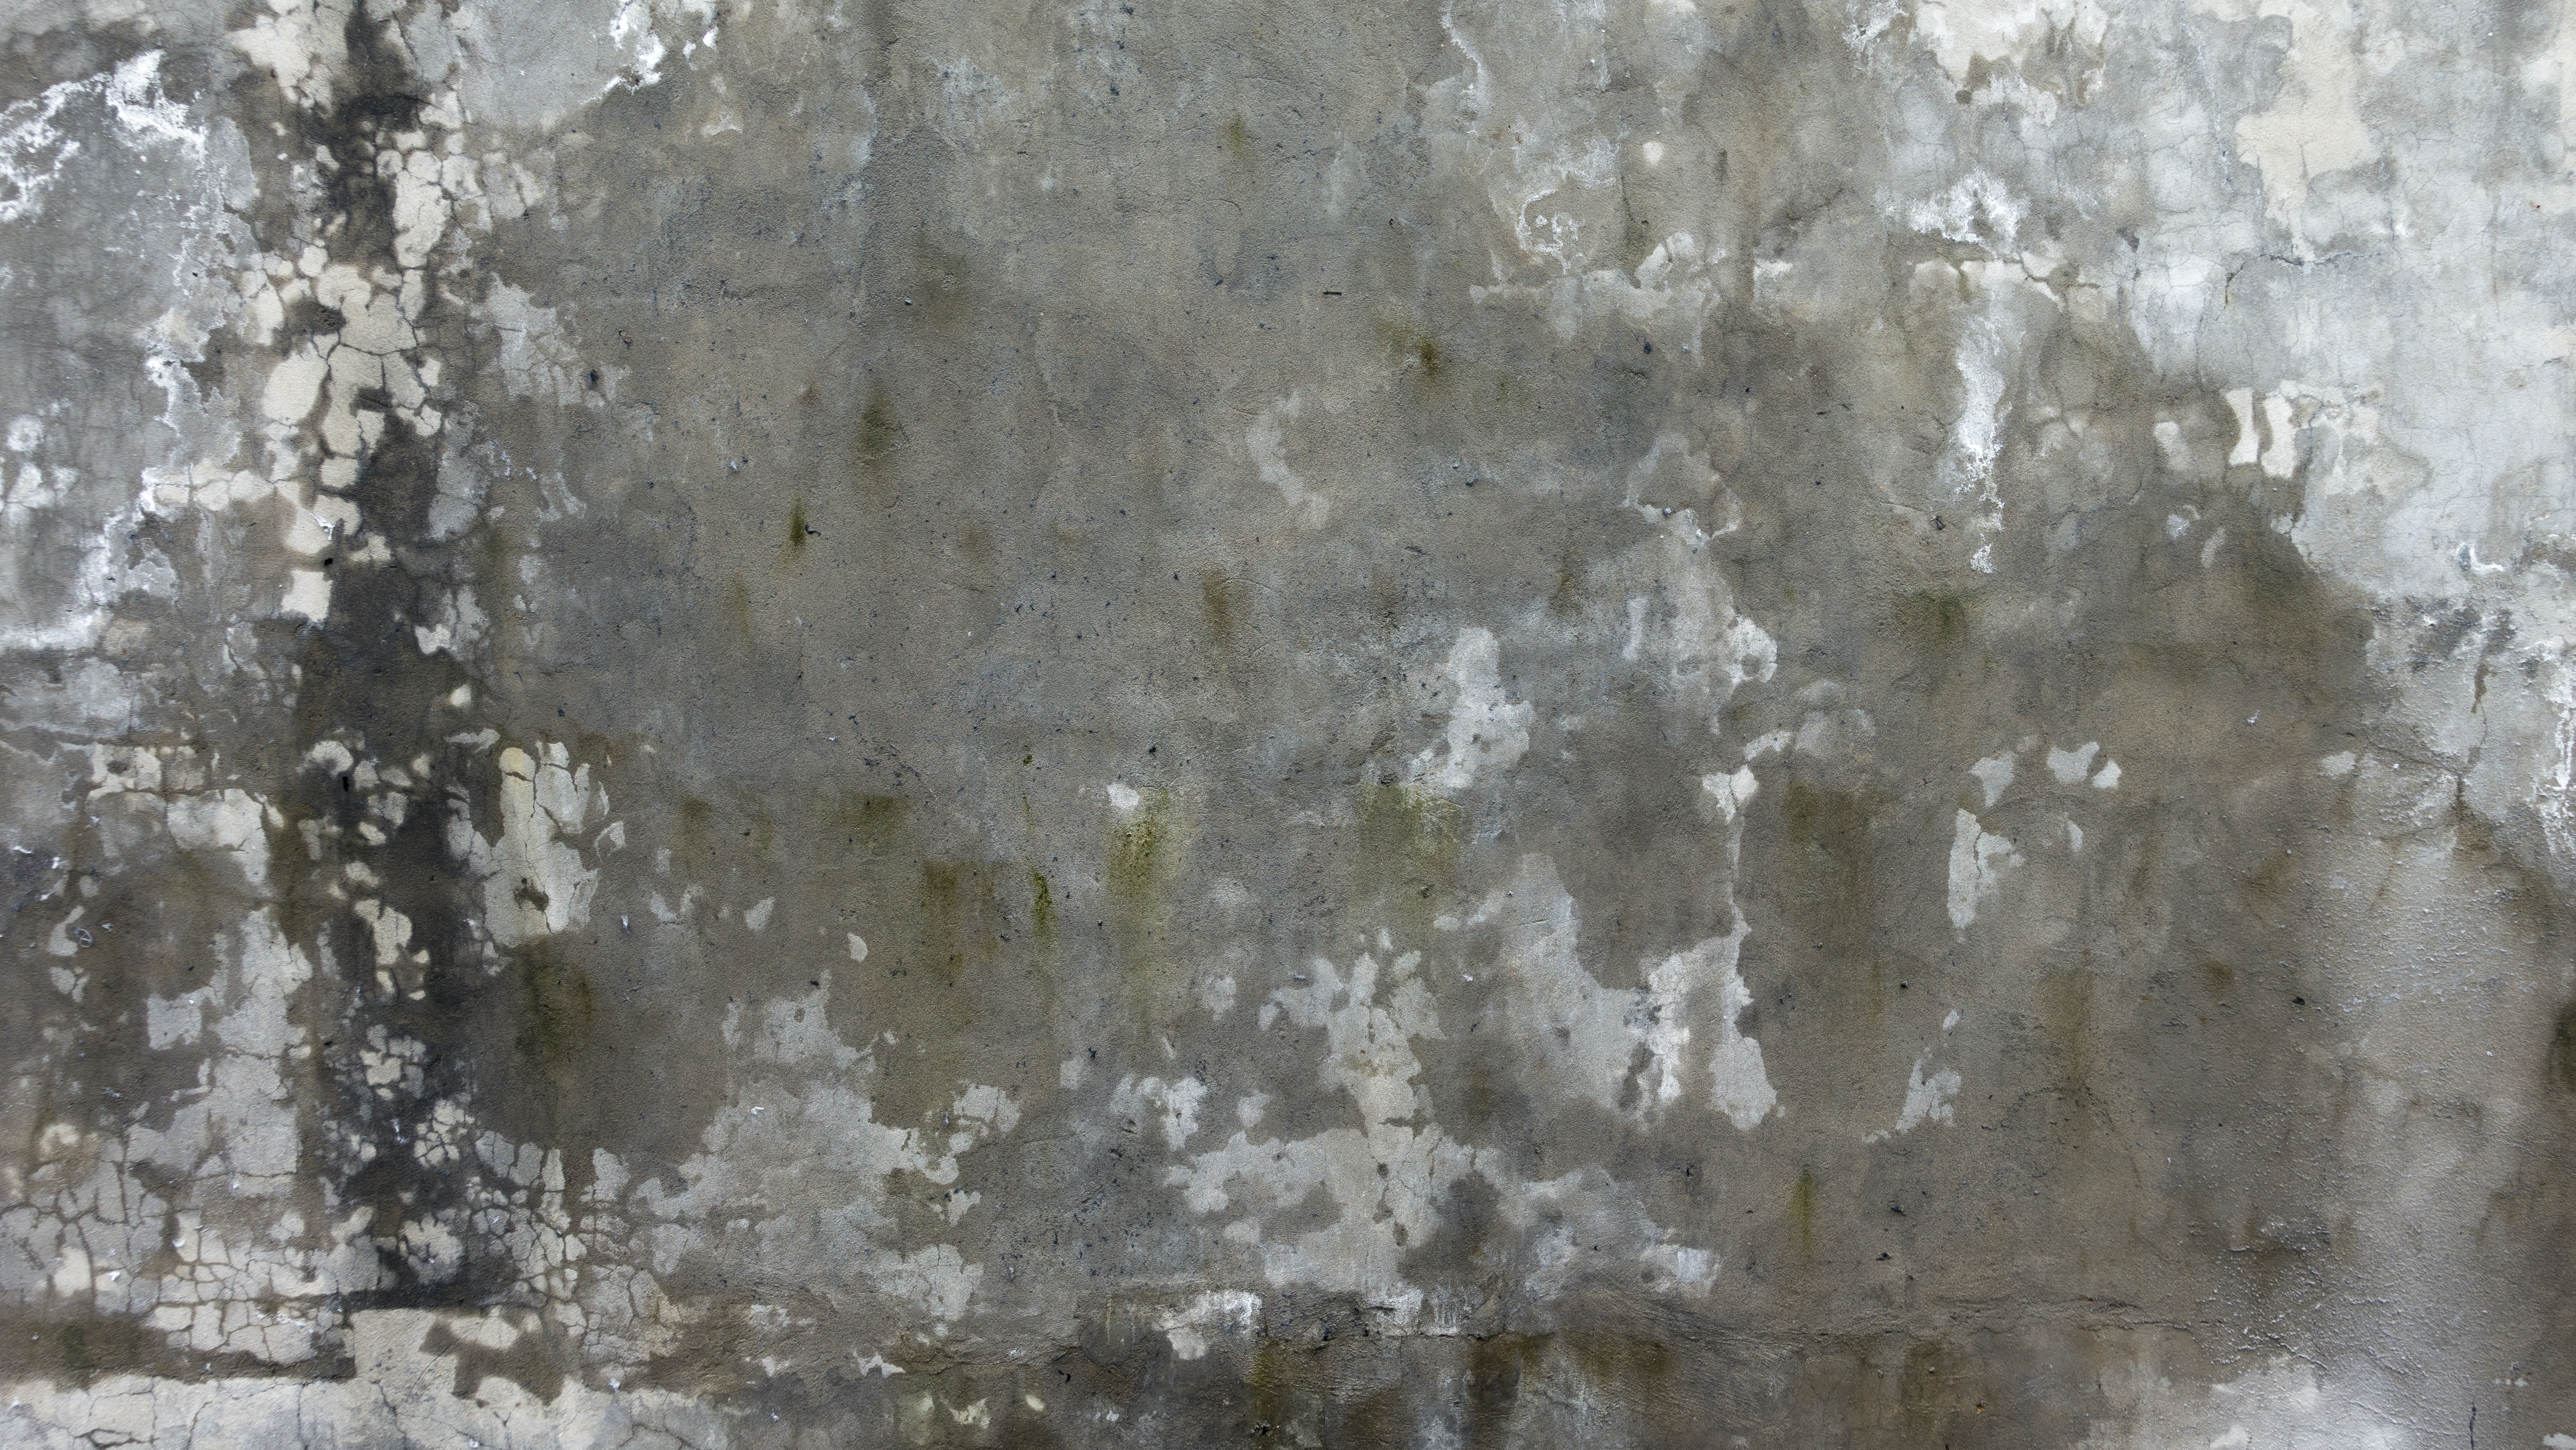
rock, texture, wall, ice, material, concrete, background, geology, design, layer, freezing